Temperate perch

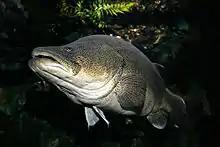
Murray cod ("Maccullochella peelii peelii")

Percichthyidae, the temperate perches, are a family of freshwater ray-finned fish found in Australia and southern South America. Formerly placed in the order Perciformes, they are now placed in the order Centrarchiformes.